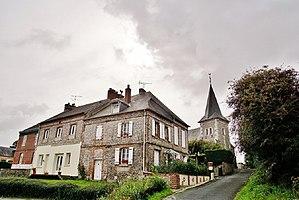
Le Village
Sausseuzemare-en-Caux est une commune française située dans le département de la Seine-Maritime en région Normandie.